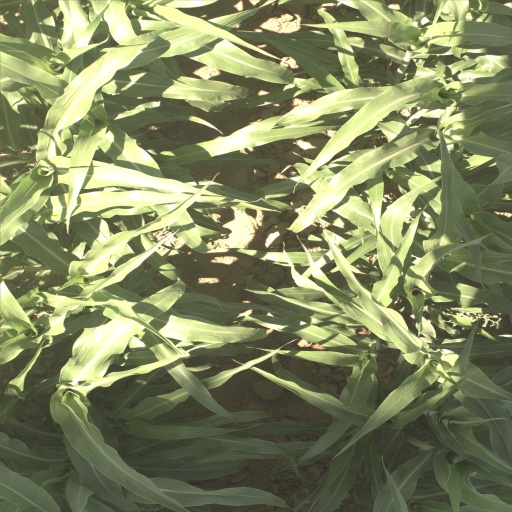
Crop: sorghum